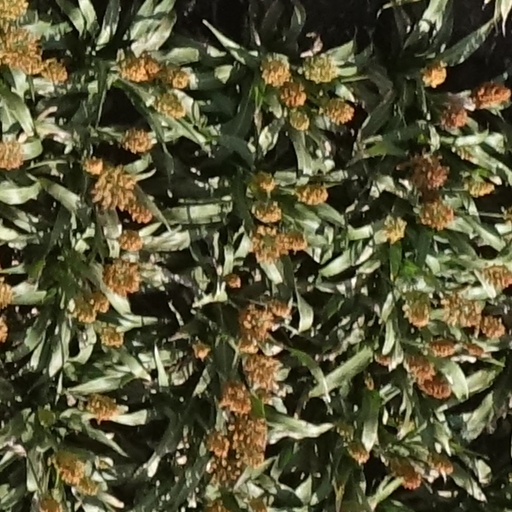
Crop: sorghum